Elizabeth Esteve-Coll

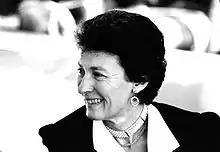

Dame Elizabeth Anne Loosemore Esteve-Coll (née Kingdon; 14 October 1938 – 16 September 2024) was a British academic, museum director and librarian.